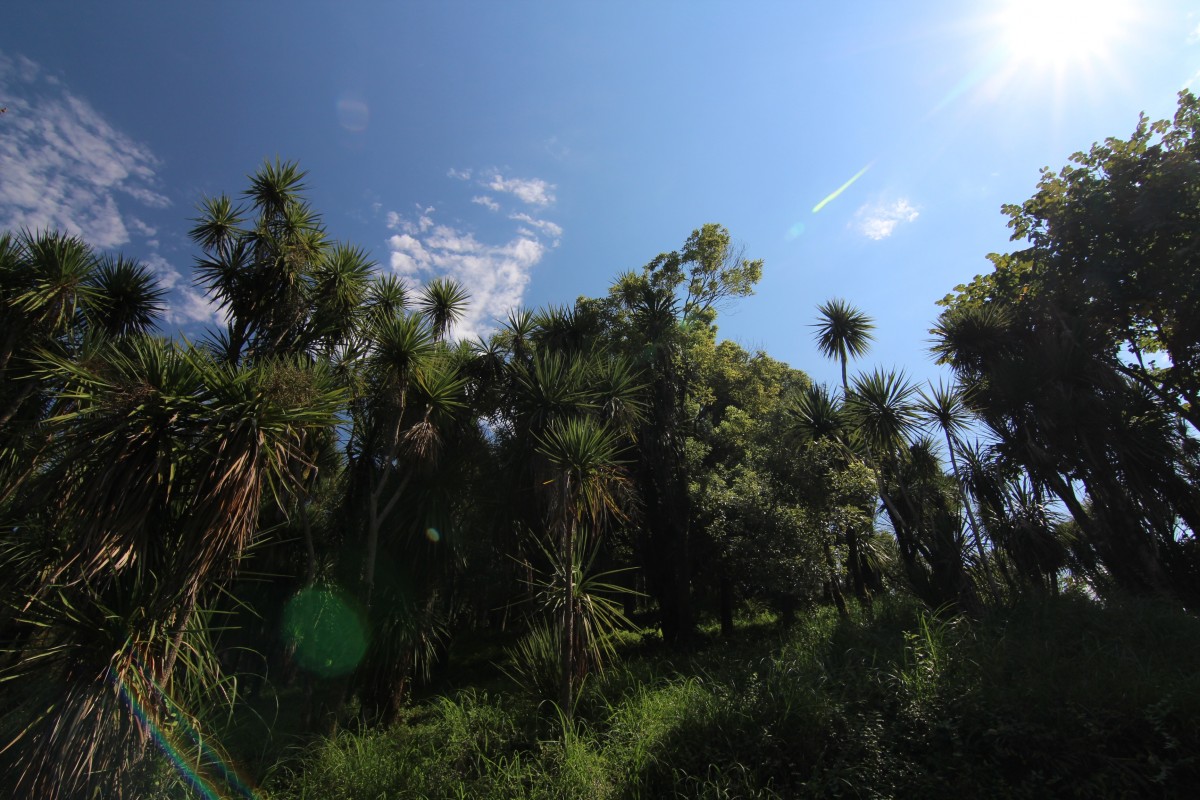
Tags: nature, forest, grass, wilderness, sky, sunlight, morning, leaf, green, jungle, vegetation, rainforest, habitat, tropics, ecosystem, natural environment, geographical feature, woody plant